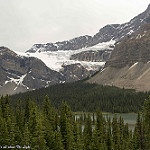
Scene: Outdoor